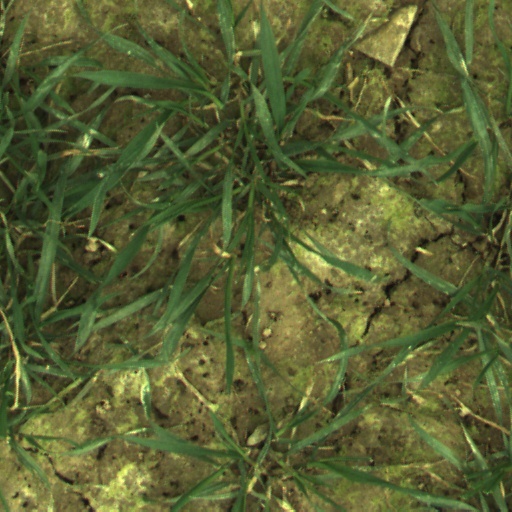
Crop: wheat